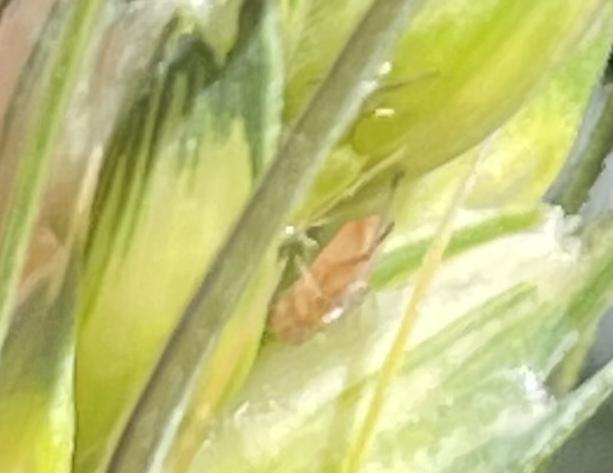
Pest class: english_grain_aphid